Battle of Rozgony

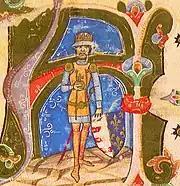
King Charles Robert of Hungary

The opposition forces abandoned the siege of Kassa and positioned their troops on a hill near the Tarca (Torysa River). Charles Robert of Hungary was forced to position his troops in flat agricultural land under that hill. Although the numbers are uncertain, the king's army consisted of his own men, an Italian unit of Knights Hospitaller, and a 1,000-men strong infantry unit of Zipser Saxons. Because of contradicting versions in contemporary chronicles, it is not clear to what extent the Aba family was helped by Máté Csák's forces.